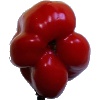
Label: Pepper Red 1